Stable phosphorus radicals

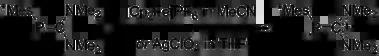
Synthesis of Mes*P-(C(NMe)) via a one electron oxidation of a phosphaalkenes with [CpFe]PF by Geoffroy and co-workers.

In 2003, Geoffroy et al. synthesised Mes*P-(C(NMe)) through a one electron oxidation of a phosphaalkenes with [CpFe]PF. A solution of Mes*P-(C(NMe)) is stable in inert atmosphere in the solid state for a few weeks and a few days in solution. Hyperfine couplings on EPR show strong localisation of the spin to the phosphorus nuclei (0.75e in p orbital). In 2015, the Wang group was able to isolate the crystal structure of this species with use of the oxidant of a weakly coordinating anion Ag[Al(ORF)4]. The electron spin density, found by EPR, resides principally on phosphorus 3p and 3s orbitals (68.2% and 2.46% respectively). This was supported by DFT calculations where 80.9% of spin density was found to be localised on phosphorus atom.